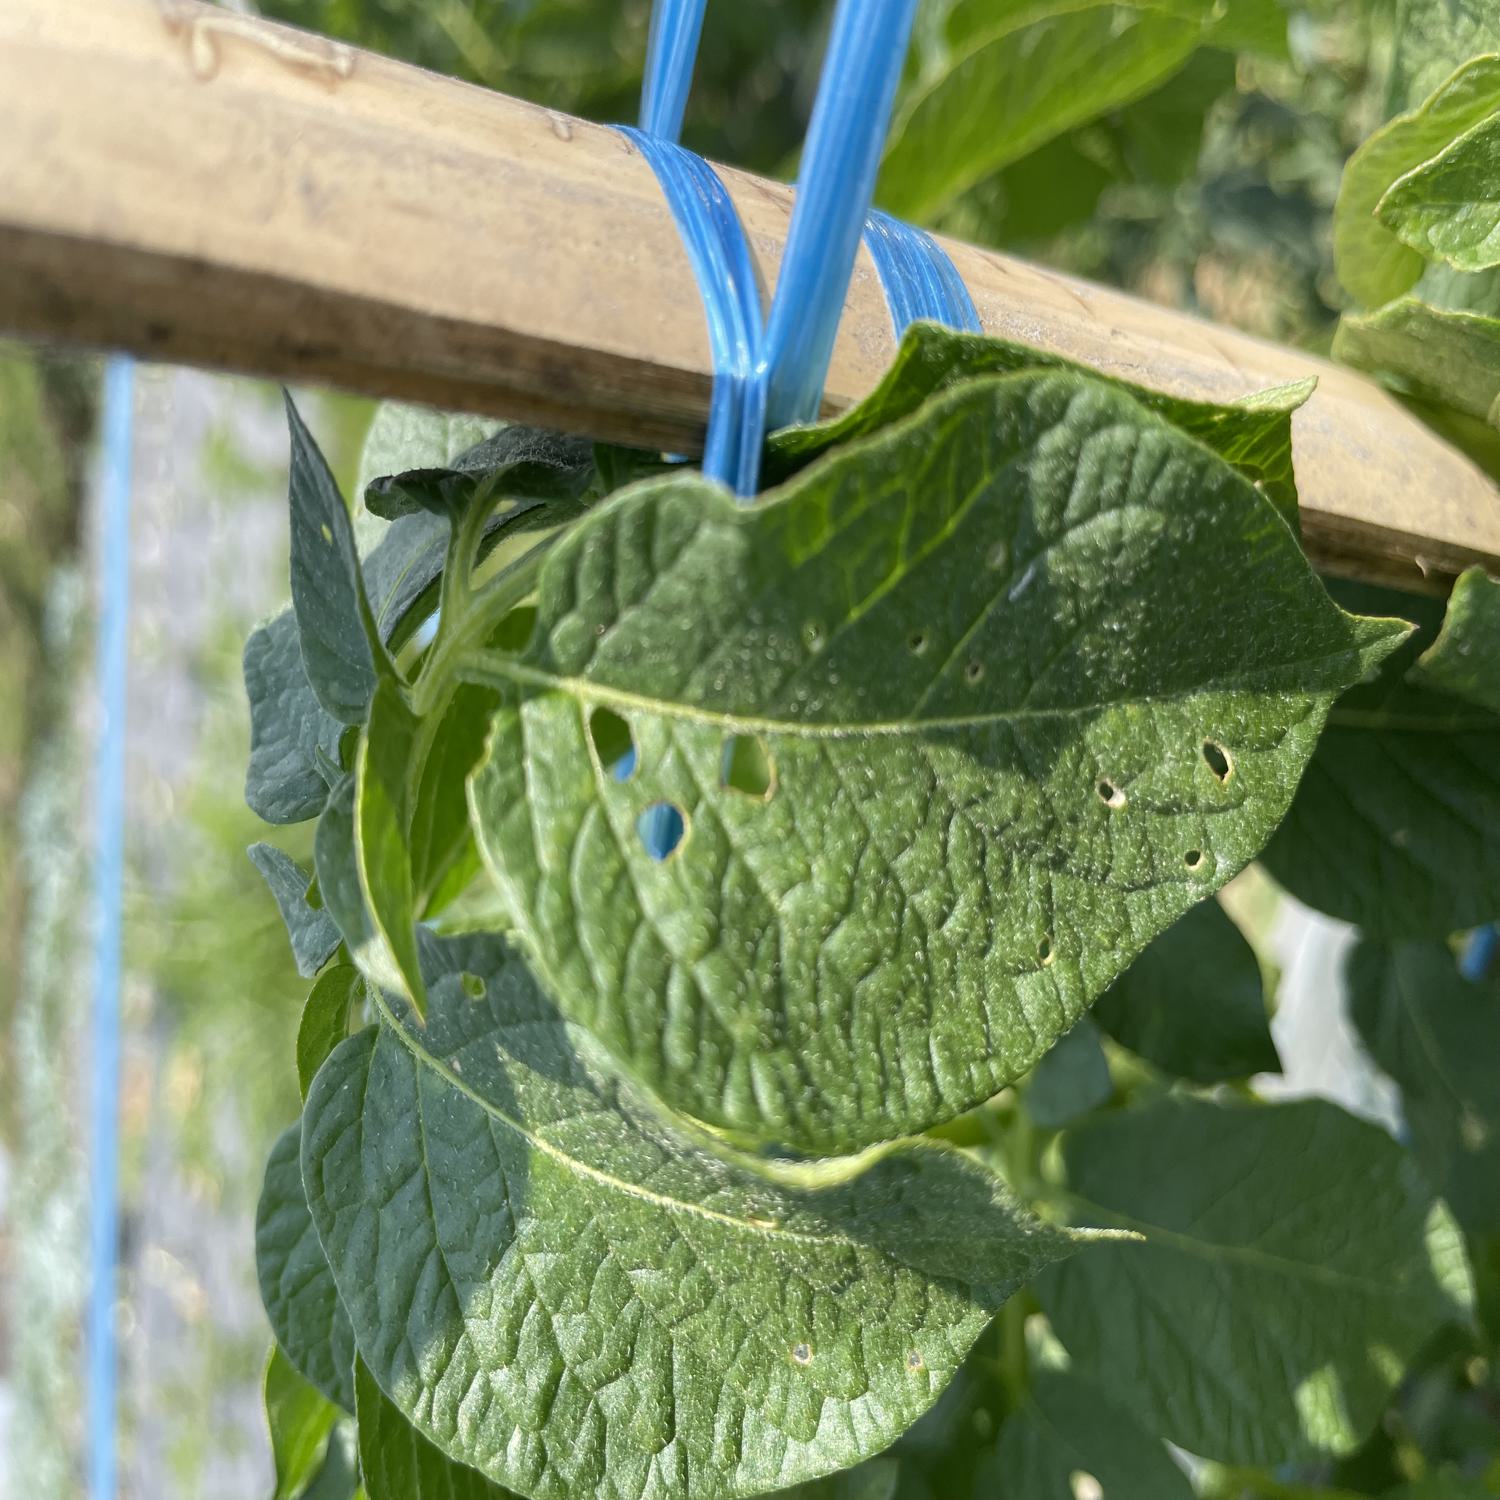
Label: Pest